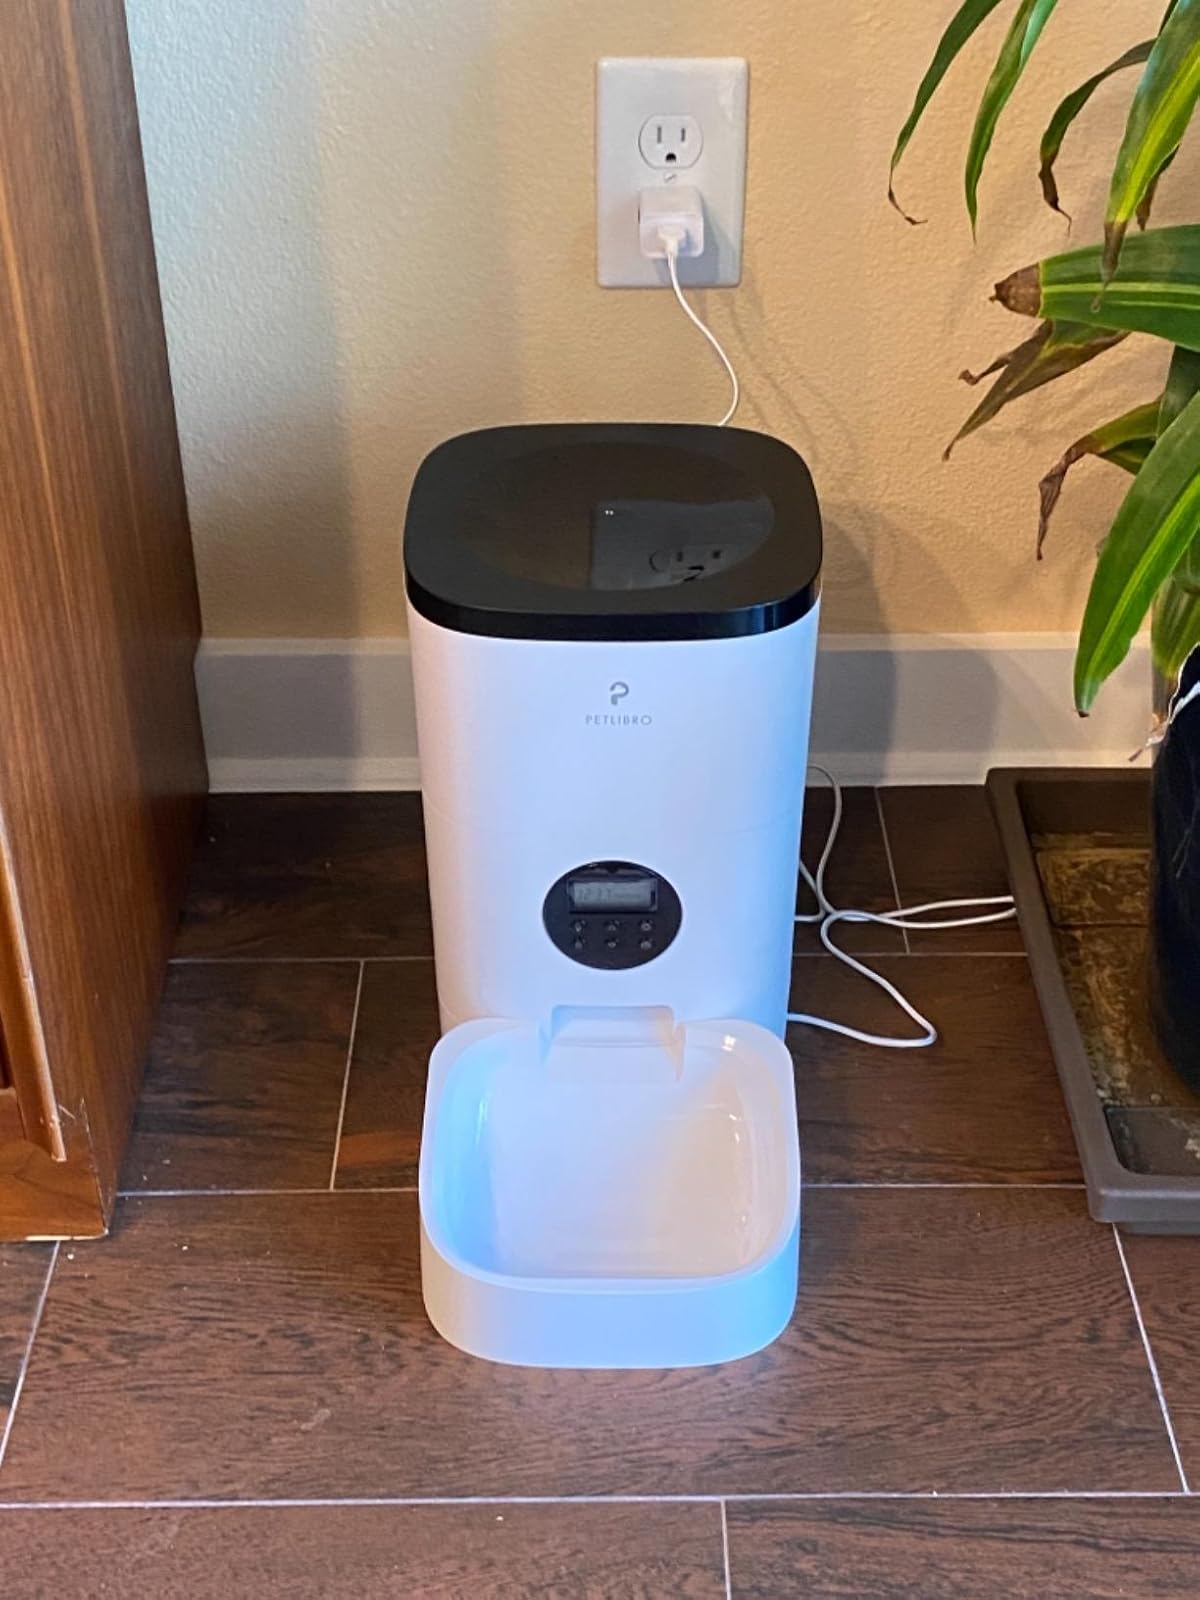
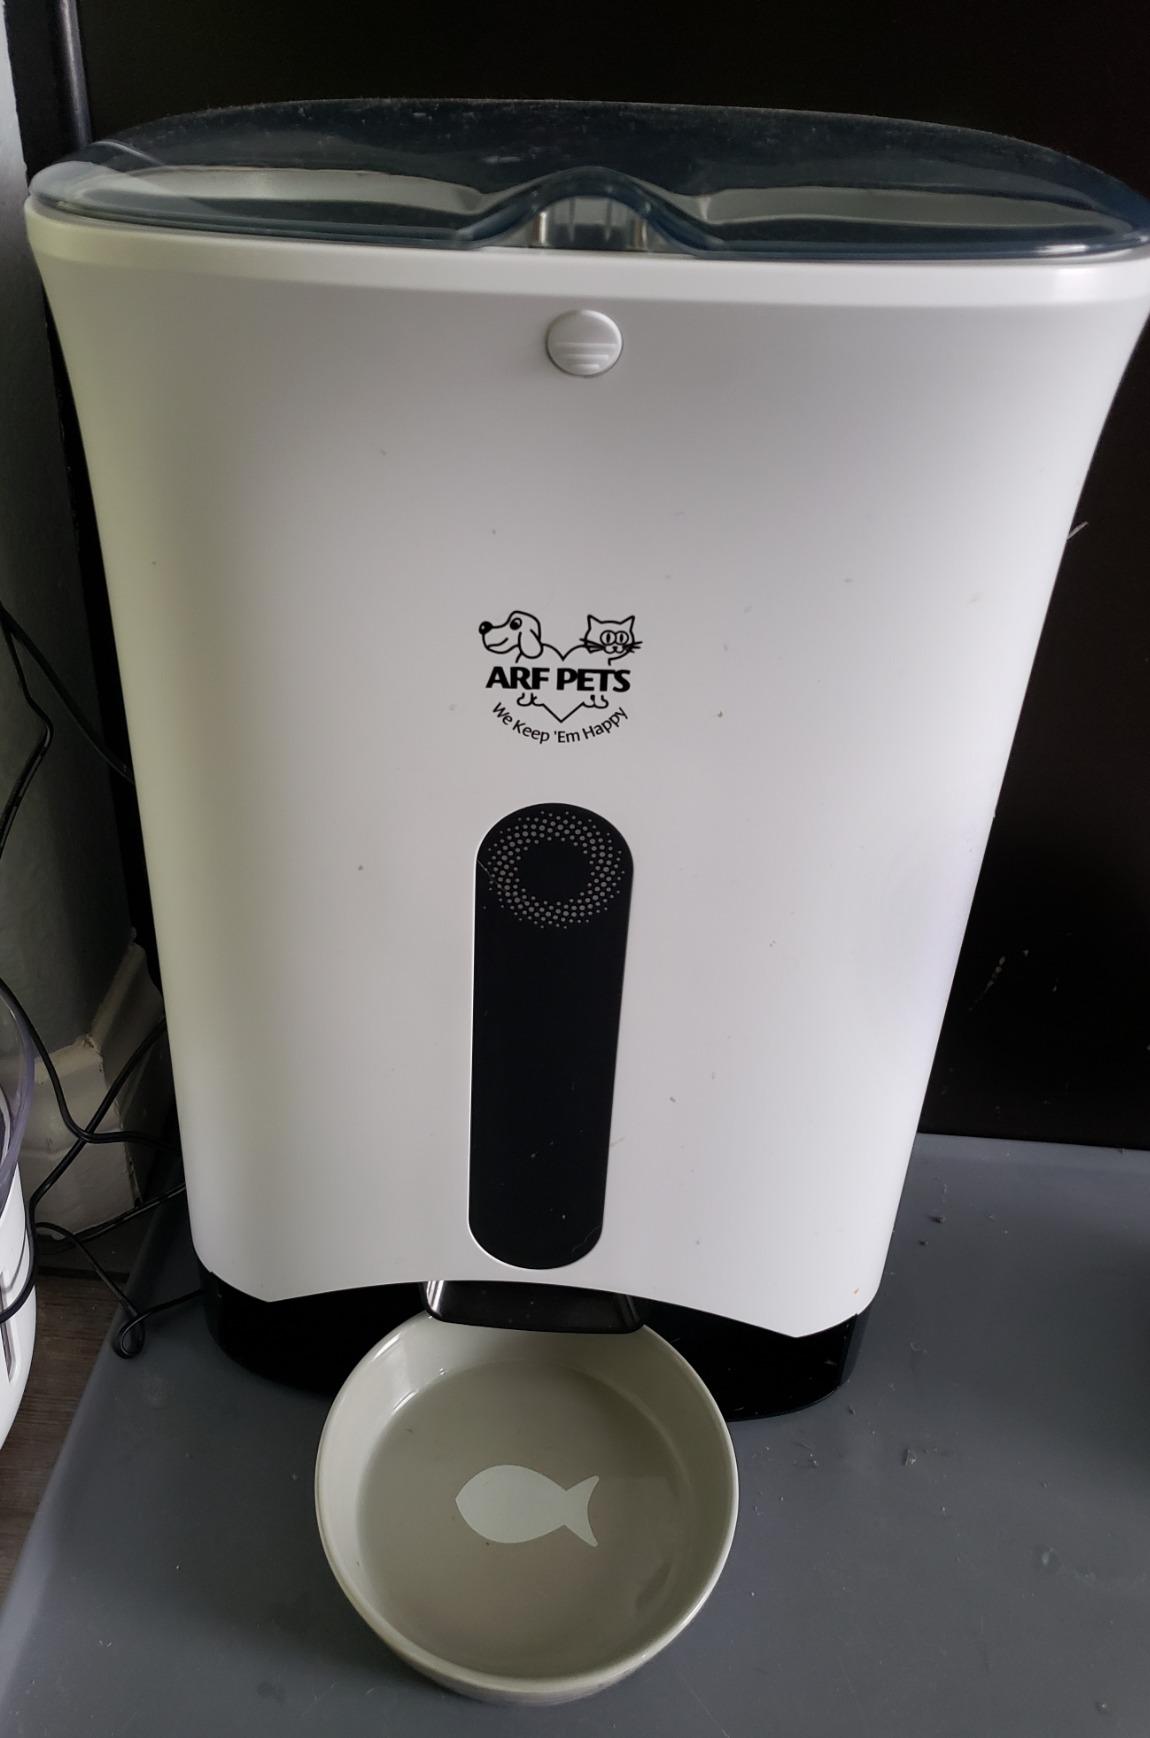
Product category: items_feeder
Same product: no